Rise Hill Tunnel

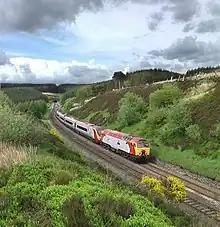
Rise Hill tunnel (in the distance)

Rise Hill Tunnel is a long tunnel that takes the Settle–Carlisle line beneath Black Moss in Cumbria, England. It is the second longest tunnel on the line after Blea Moor which is . The route through Rise Hill Tunnel connects Dentdale with Garsdale, and for the most part, follows the contour line of the hills. A tunnel was necessary at Rise Hill to avoid a lengthy diversion around Black Moss, though this diversion was considered in the early plans.